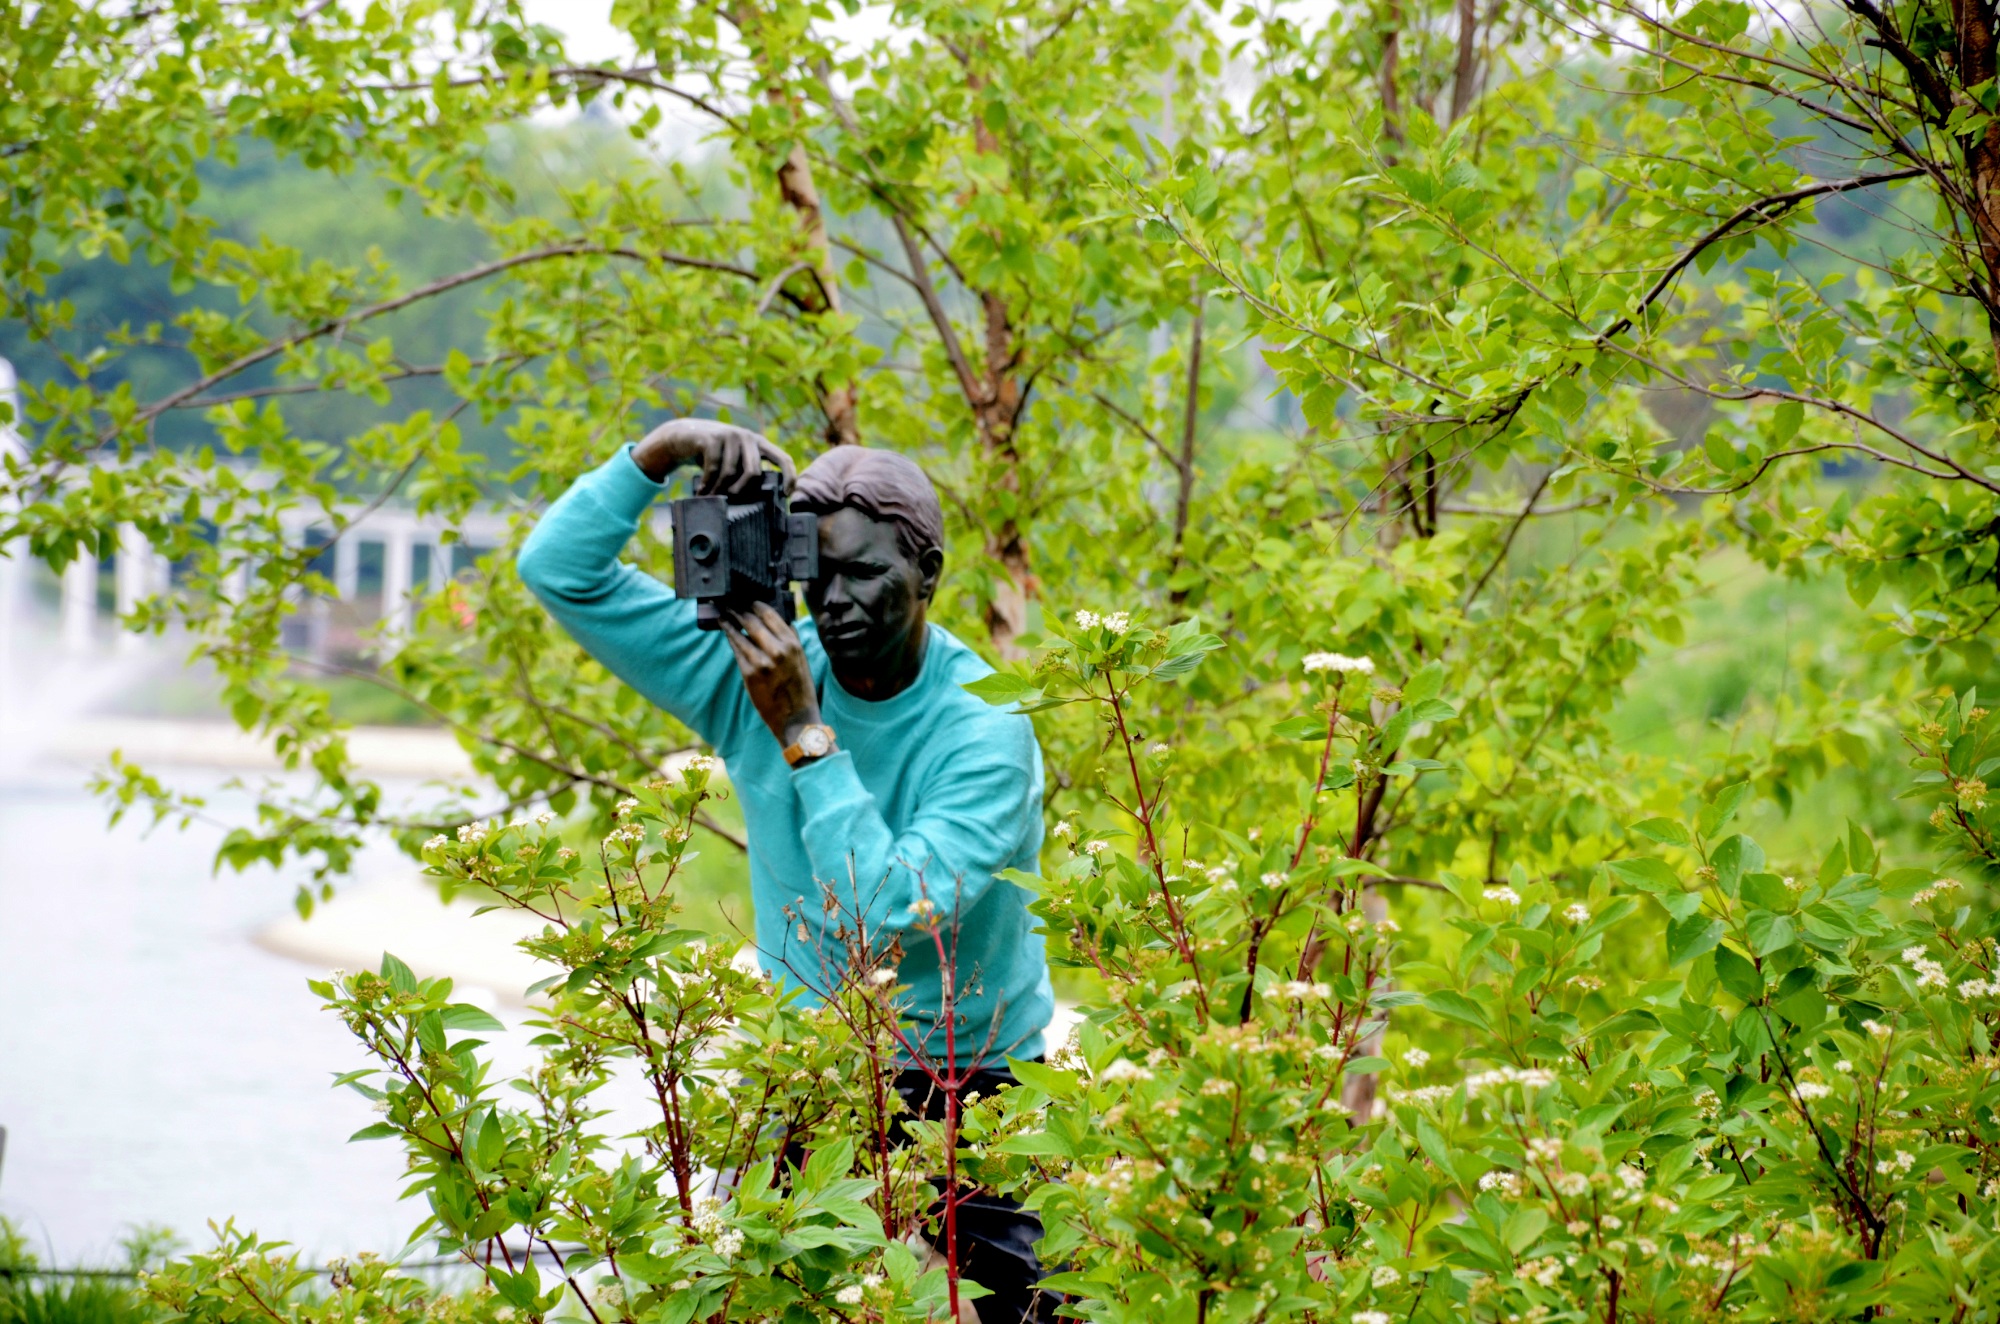
tree, water, camera, photography, photographer, meadow, flower, photo, statue, green, jungle, insect, park, garden, invertebrate, bee, picture, rockford, membrane winged insect